Cyrus the Great

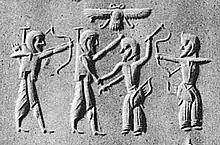
Achaemenid soldiers (left) fighting against Scythians, 5th century BC. Cylinder seal impression (drawing).

Before returning to the capital, Commagene was incorporated into Persia in 546 BC. Later, a Lydian named Pactyas was entrusted by Cyrus the Great to send Croesus's treasury to Persia. However, soon after Cyrus's departure, Pactyas hired mercenaries and caused an uprising in Sardis, revolting against the Persian satrap of Lydia, Tabalus. Cyrus sent Mazares, one of his commanders, to subdue the insurrection but demanded that Pactyas be returned alive. Upon Mazares's arrival, Pactyas fled to Ionia, where he had hired more mercenaries. Mazares marched his troops into the Greek country and subdued the cities of Magnesia and Priene. The fate of Pactyas is unknown, but after capture, he was probably sent to Cyrus and put to death after being tortured.